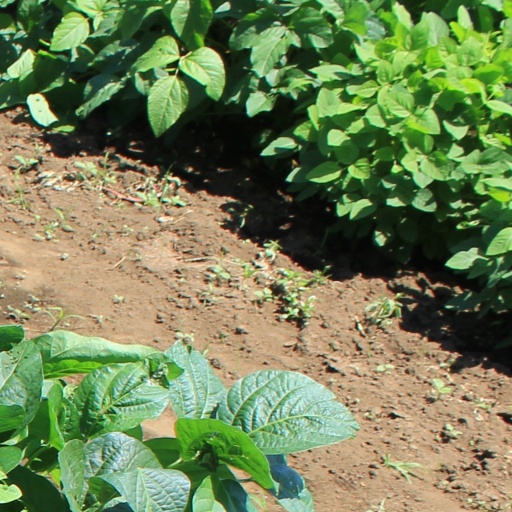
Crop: soybean